Schleswig-Holstein Wadden Sea National Park

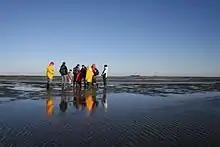
Mudflat excursion around Langeness with the Wadden Sea Conservation Station

The national park law says that nature conservation in the national park area shall support sustainable development of living and working conditions for locals. The goal is reached by positive backlash on tourism and reputation of the region. The location of the Wadden Sea National Park is a traditionally popular destination for German tourists. The official statistics show that 1.5 million holidaymakers generate 8.4 million overnight stays in the adjacent coastal area, islands and Hallig islands. One can assume that unofficial numbers are much higher because the official statistics don’t include private renting with less than 10 beds to sleep in, long-time camping, and staying overnight in houses / flats of relatives or friends. Another number which is hard to quantify are the daily visitors. To determine a total number of tourists the researchers combine official counting with other representative surveys with topics related to tourism in the North Sea region. Over all 18.7 million overnight stays are recorded as well as 12.8 million daily visitors. Approximately 9.000 people in the North Sea region are working in the tourist sector.